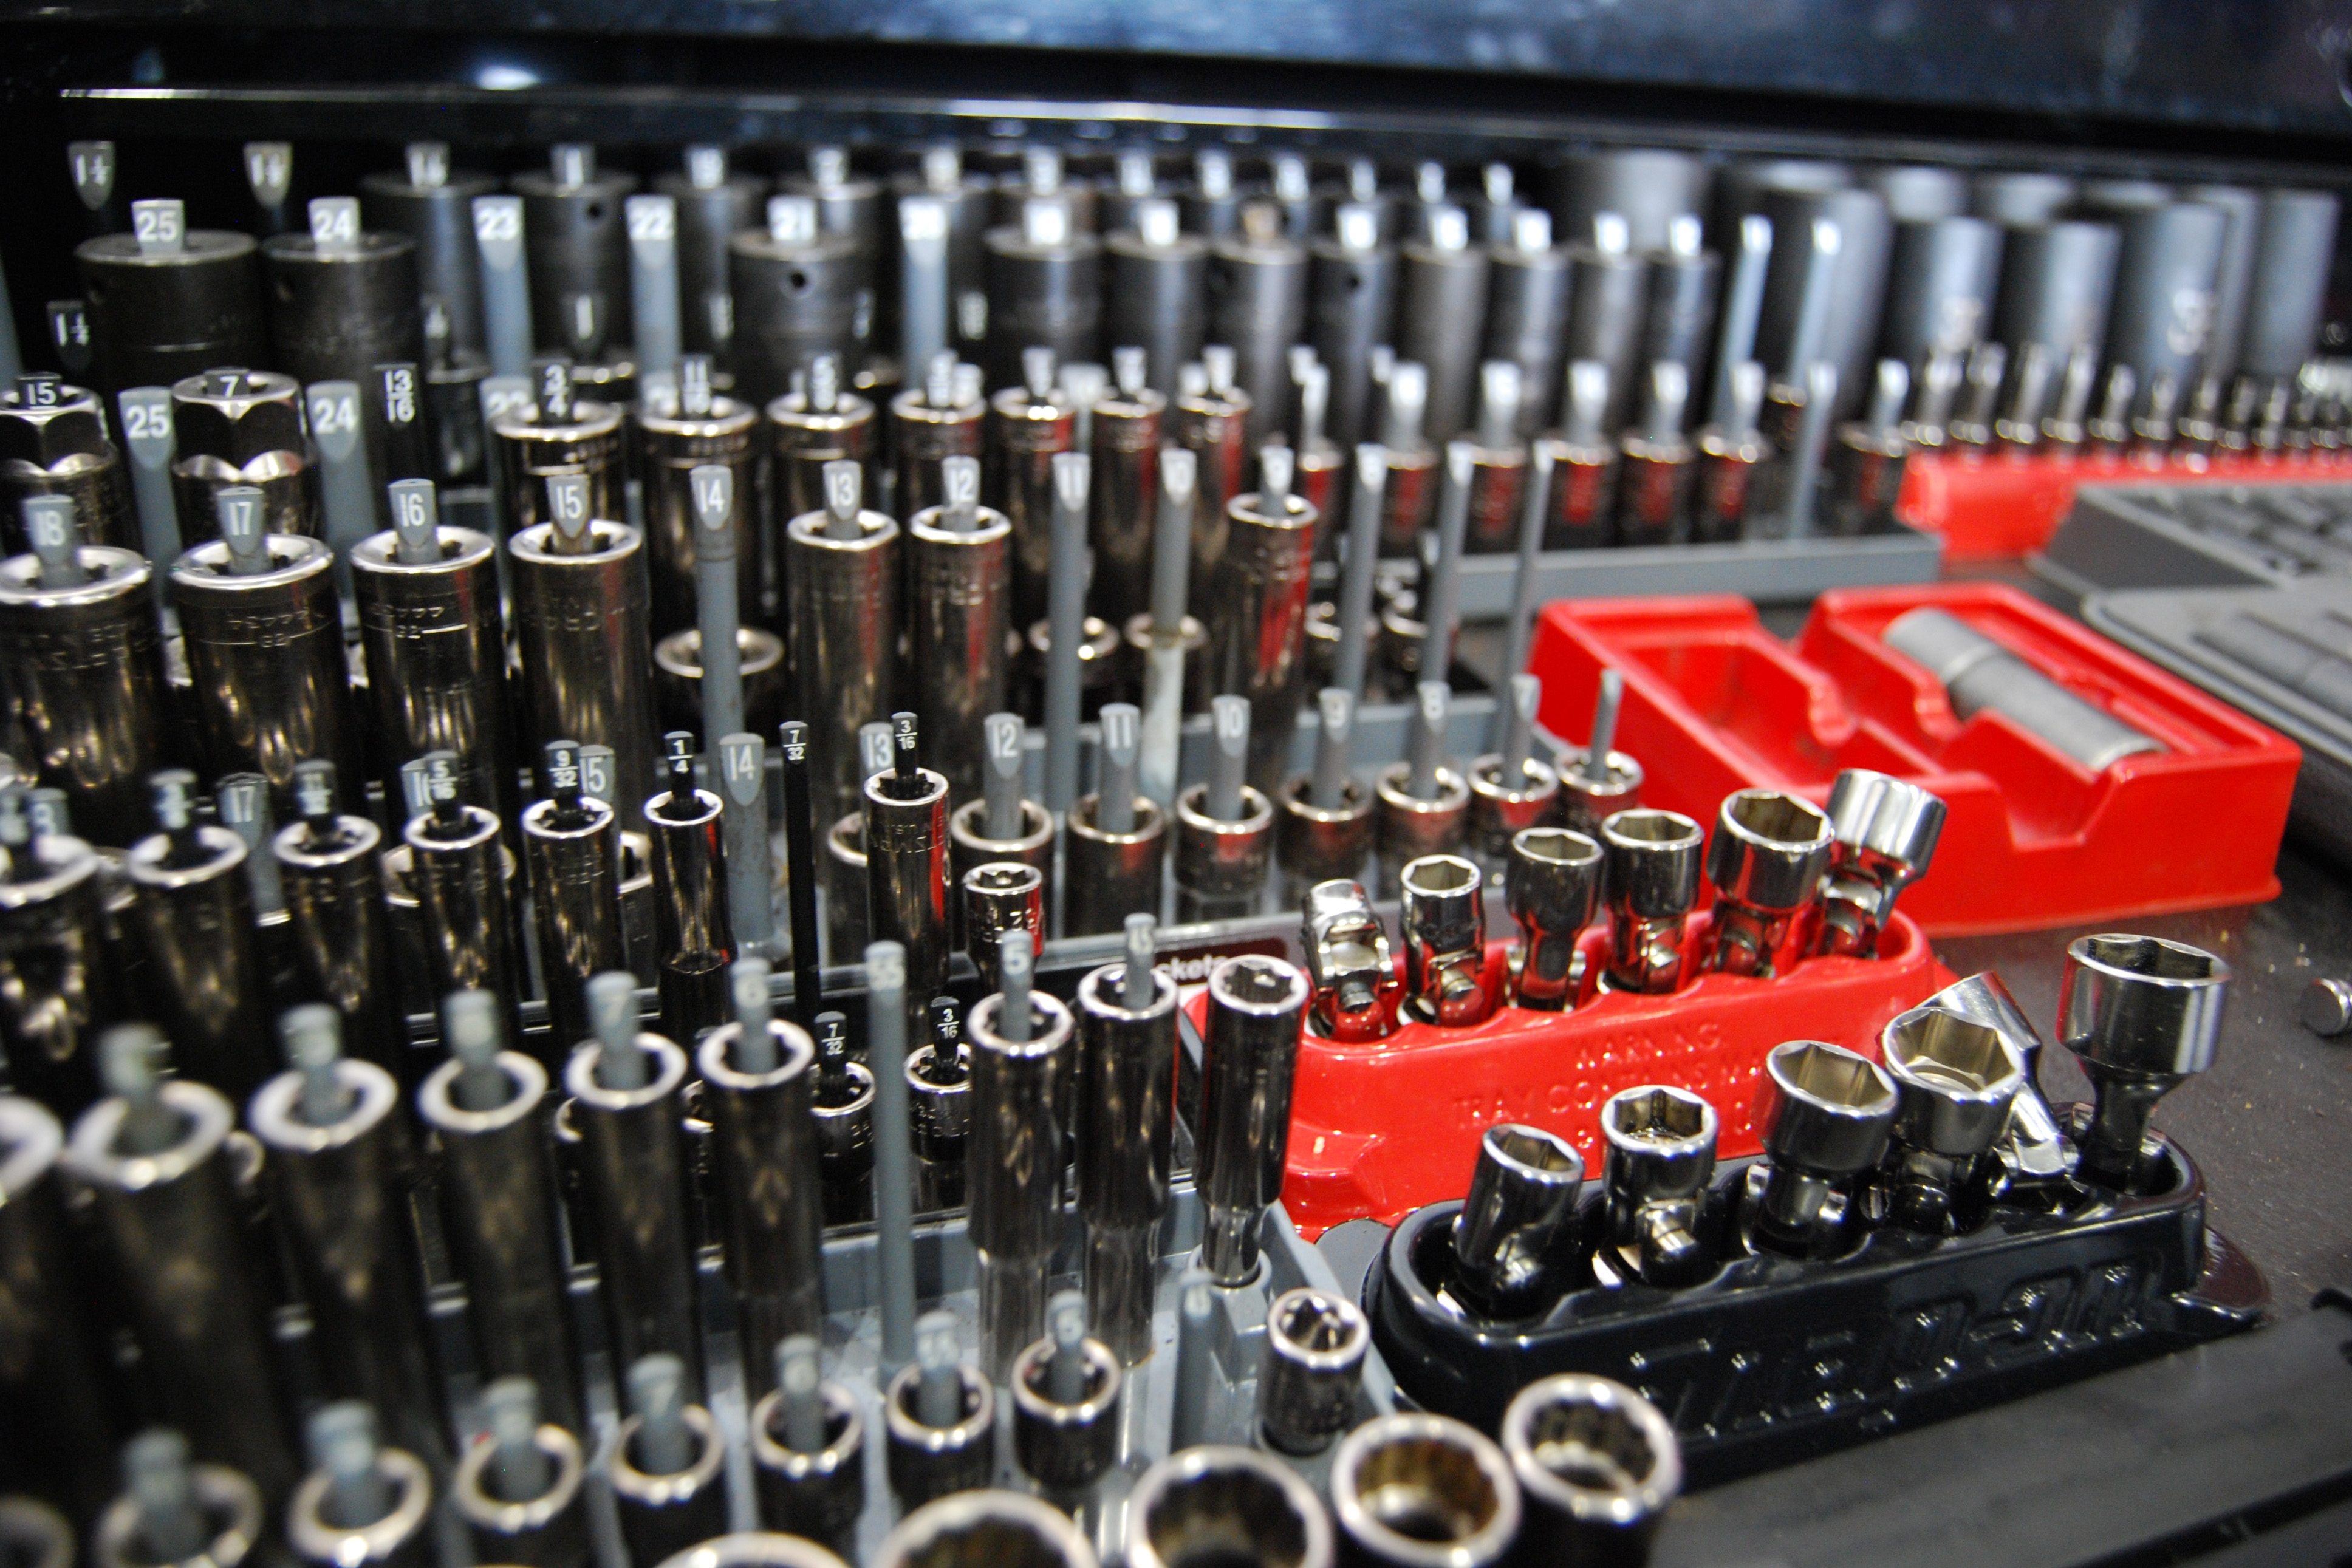
technology, electronics, electronic component, machine, electronic instrument, metal